Metalloid

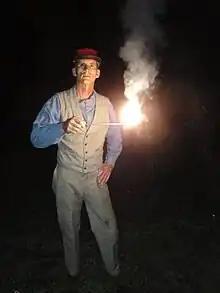
A man is standing in the dark. He is holding out a short stick at mid-chest level. The end of the stick is alight, burning very brightly, and emitting smoke.

The recognised metalloids have either pyrotechnic applications or associated properties. Boron and silicon are commonly encountered; they act somewhat like metal fuels. Boron is used in pyrotechnic initiator compositions (for igniting other hard-to-start compositions), and in delay compositions that burn at a constant rate. Boron carbide has been identified as a possible replacement for more toxic barium or hexachloroethane mixtures in smoke munitions, signal flares, and fireworks. Silicon, like boron, is a component of initiator and delay mixtures. Doped germanium can act as a variable speed thermite fuel. Arsenic trisulfide AsS was used in old naval signal lights; in fireworks to make white stars; in yellow smoke screen mixtures; and in initiator compositions. Antimony trisulfide SbS is found in white-light fireworks and in flash and sound mixtures. Tellurium has been used in delay mixtures and in blasting cap initiator compositions.